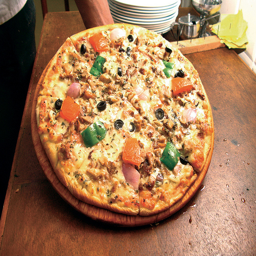
A plate of pizza on a table held by a person
A large cooked cut pizza on a table.
A pizza sitting on top of a cutting board.
a pizza all slice up and ready to eat
a fully cooked pizza resting a persons hand